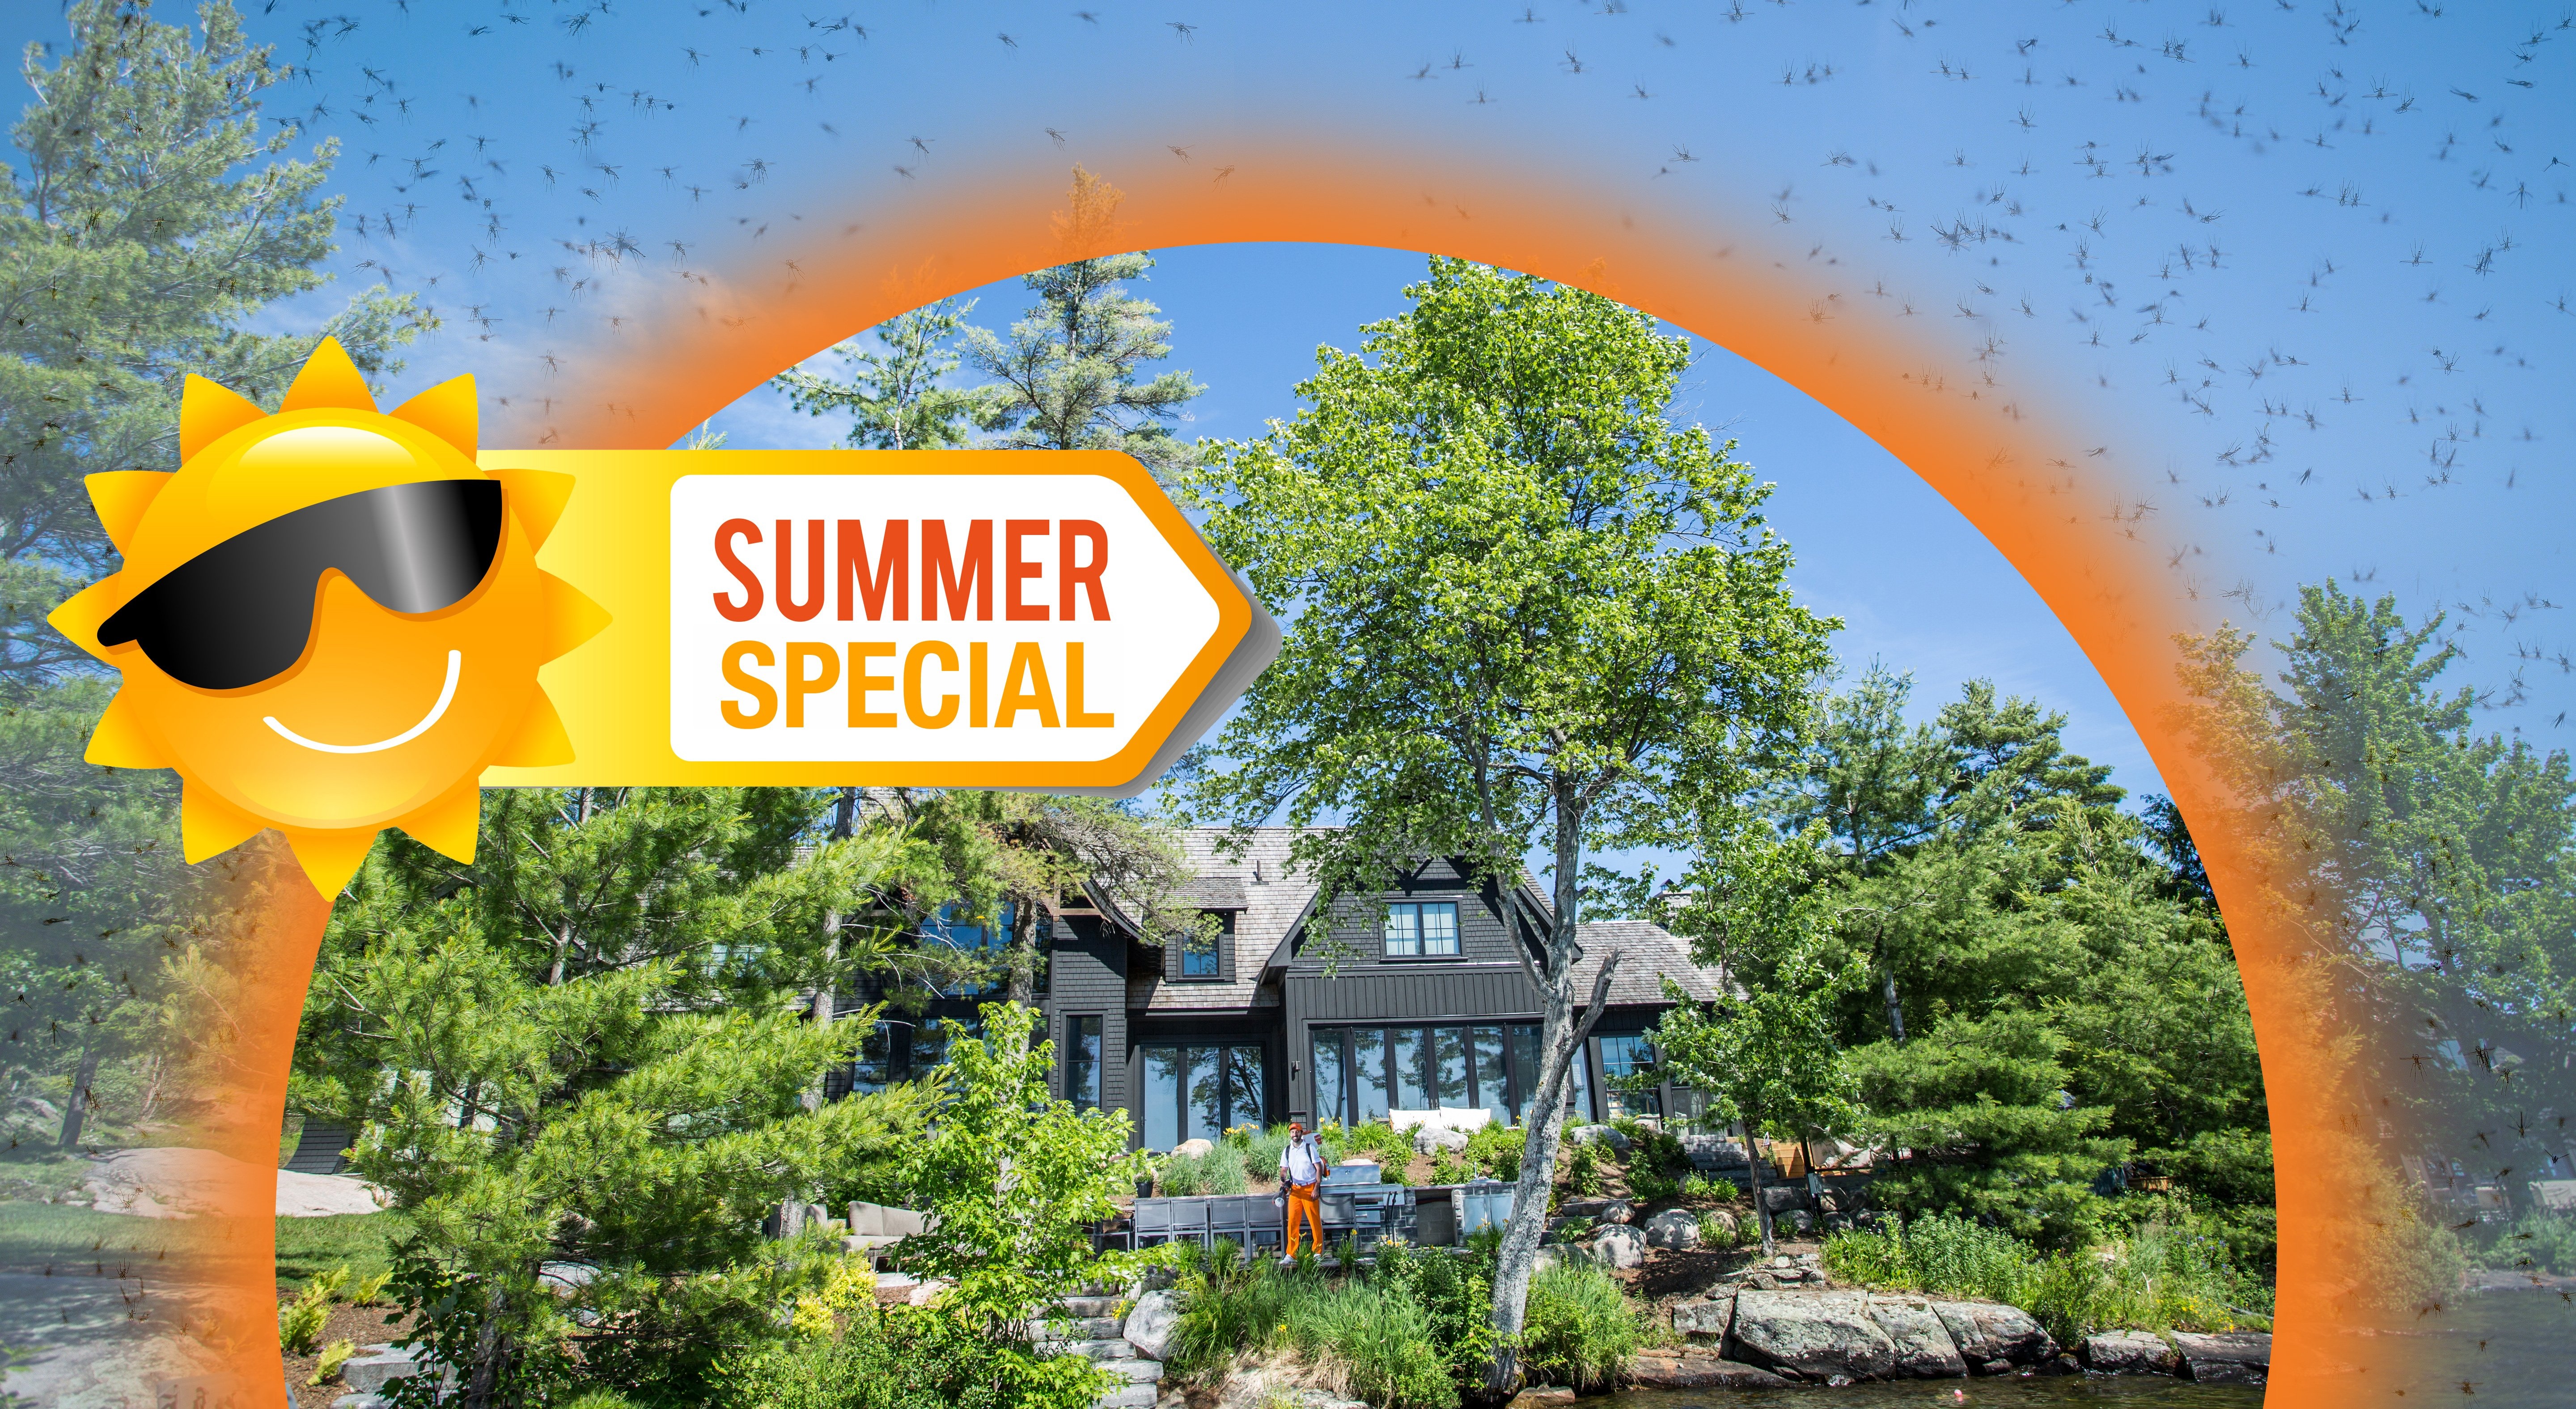
Summer Special
Brand: Mosquito.Buzz
Category: Services > Entertainment & Recreation Services > Outdoor Activities